Ivonka Survilla

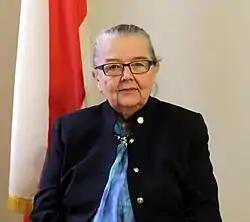
Survilla in 2016

Ivonka Survilla (born Iwonka Szymaniec, , 11 April 1936) is the President of the Rada of the Belarusian Democratic Republic, a Belarusian government in exile.